1991 Perfect Storm

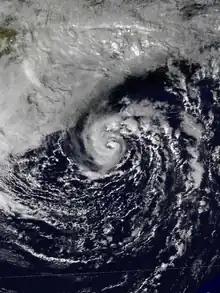
The unnamed hurricane at peak intensity on November 1

The 1991 Perfect Storm, also known as The No-Name Storm (especially in the years immediately after it took place) and the Halloween Gale/Storm, was a damaging and deadly nor'easter in October 1991. Initially an extratropical cyclone, the storm absorbed Hurricane Grace to its south and evolved into a small unnamed hurricane later in its life. Damage from the storm totaled over $200 million (1991 USD) and thirteen people were killed in total, six of which were an outcome of the sinking of "Andrea Gail", which inspired the book and later movie, "The Perfect Storm". The nor'easter received the name, playing off the common expression, after a conversation between Boston National Weather Service forecaster Robert Case and author Sebastian Junger.